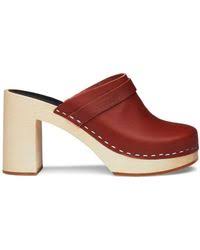
Label: Clog